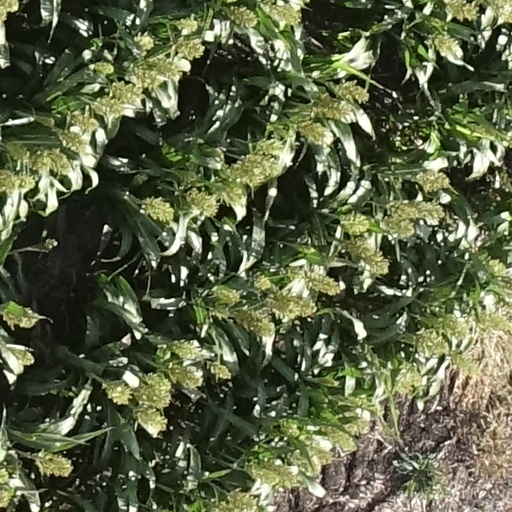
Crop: sorghum